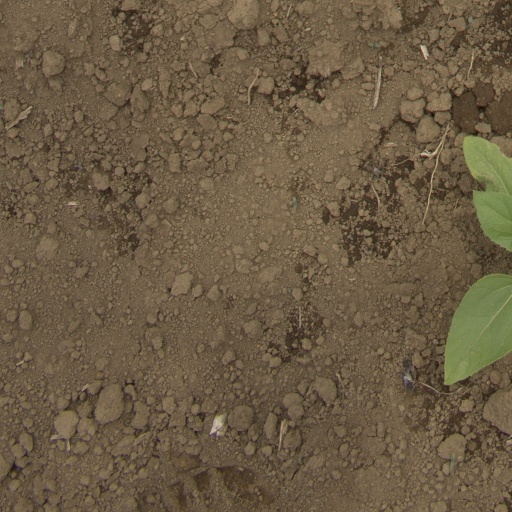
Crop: Jerusalem artichoke